Habitat 67

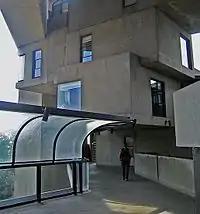
Inside the complex: a semi-covered walkway connecting two sections of units

Safdie's design for Habitat 67 began as a thesis project for his architecture program at McGill University. It was "highly recognized" at the institution, though Safdie cites its failure to win the Pilkington Prize, an award for the best thesis at Canadian schools of architecture, as early evidence of its controversial nature. After leaving to work with Louis Kahn in Philadelphia, Safdie was approached by Sandy van Ginkel, his former thesis advisor, to develop the master plan for Expo 67, the world's fair that was set to take place in Montreal during 1967. Safdie decided to propose his thesis as one of the pavilions and began developing his plan. After the plans were approved in Ottawa by Mitchell Sharp, the federal cabinet minister responsible for the exhibition, and Prime Minister Lester B. Pearson, Safdie was given the blessing of the Expo 67 Director of Installations, Edward Churchill, to leave the planning committee in order to work on the building project as an independent architect. The construction was done by Anglin-Norcross Ltd. of Montreal. Safdie was awarded the project in spite of his relative youth and inexperience, an opportunity he later described as "a fairy tale, an amazing fairy tale."